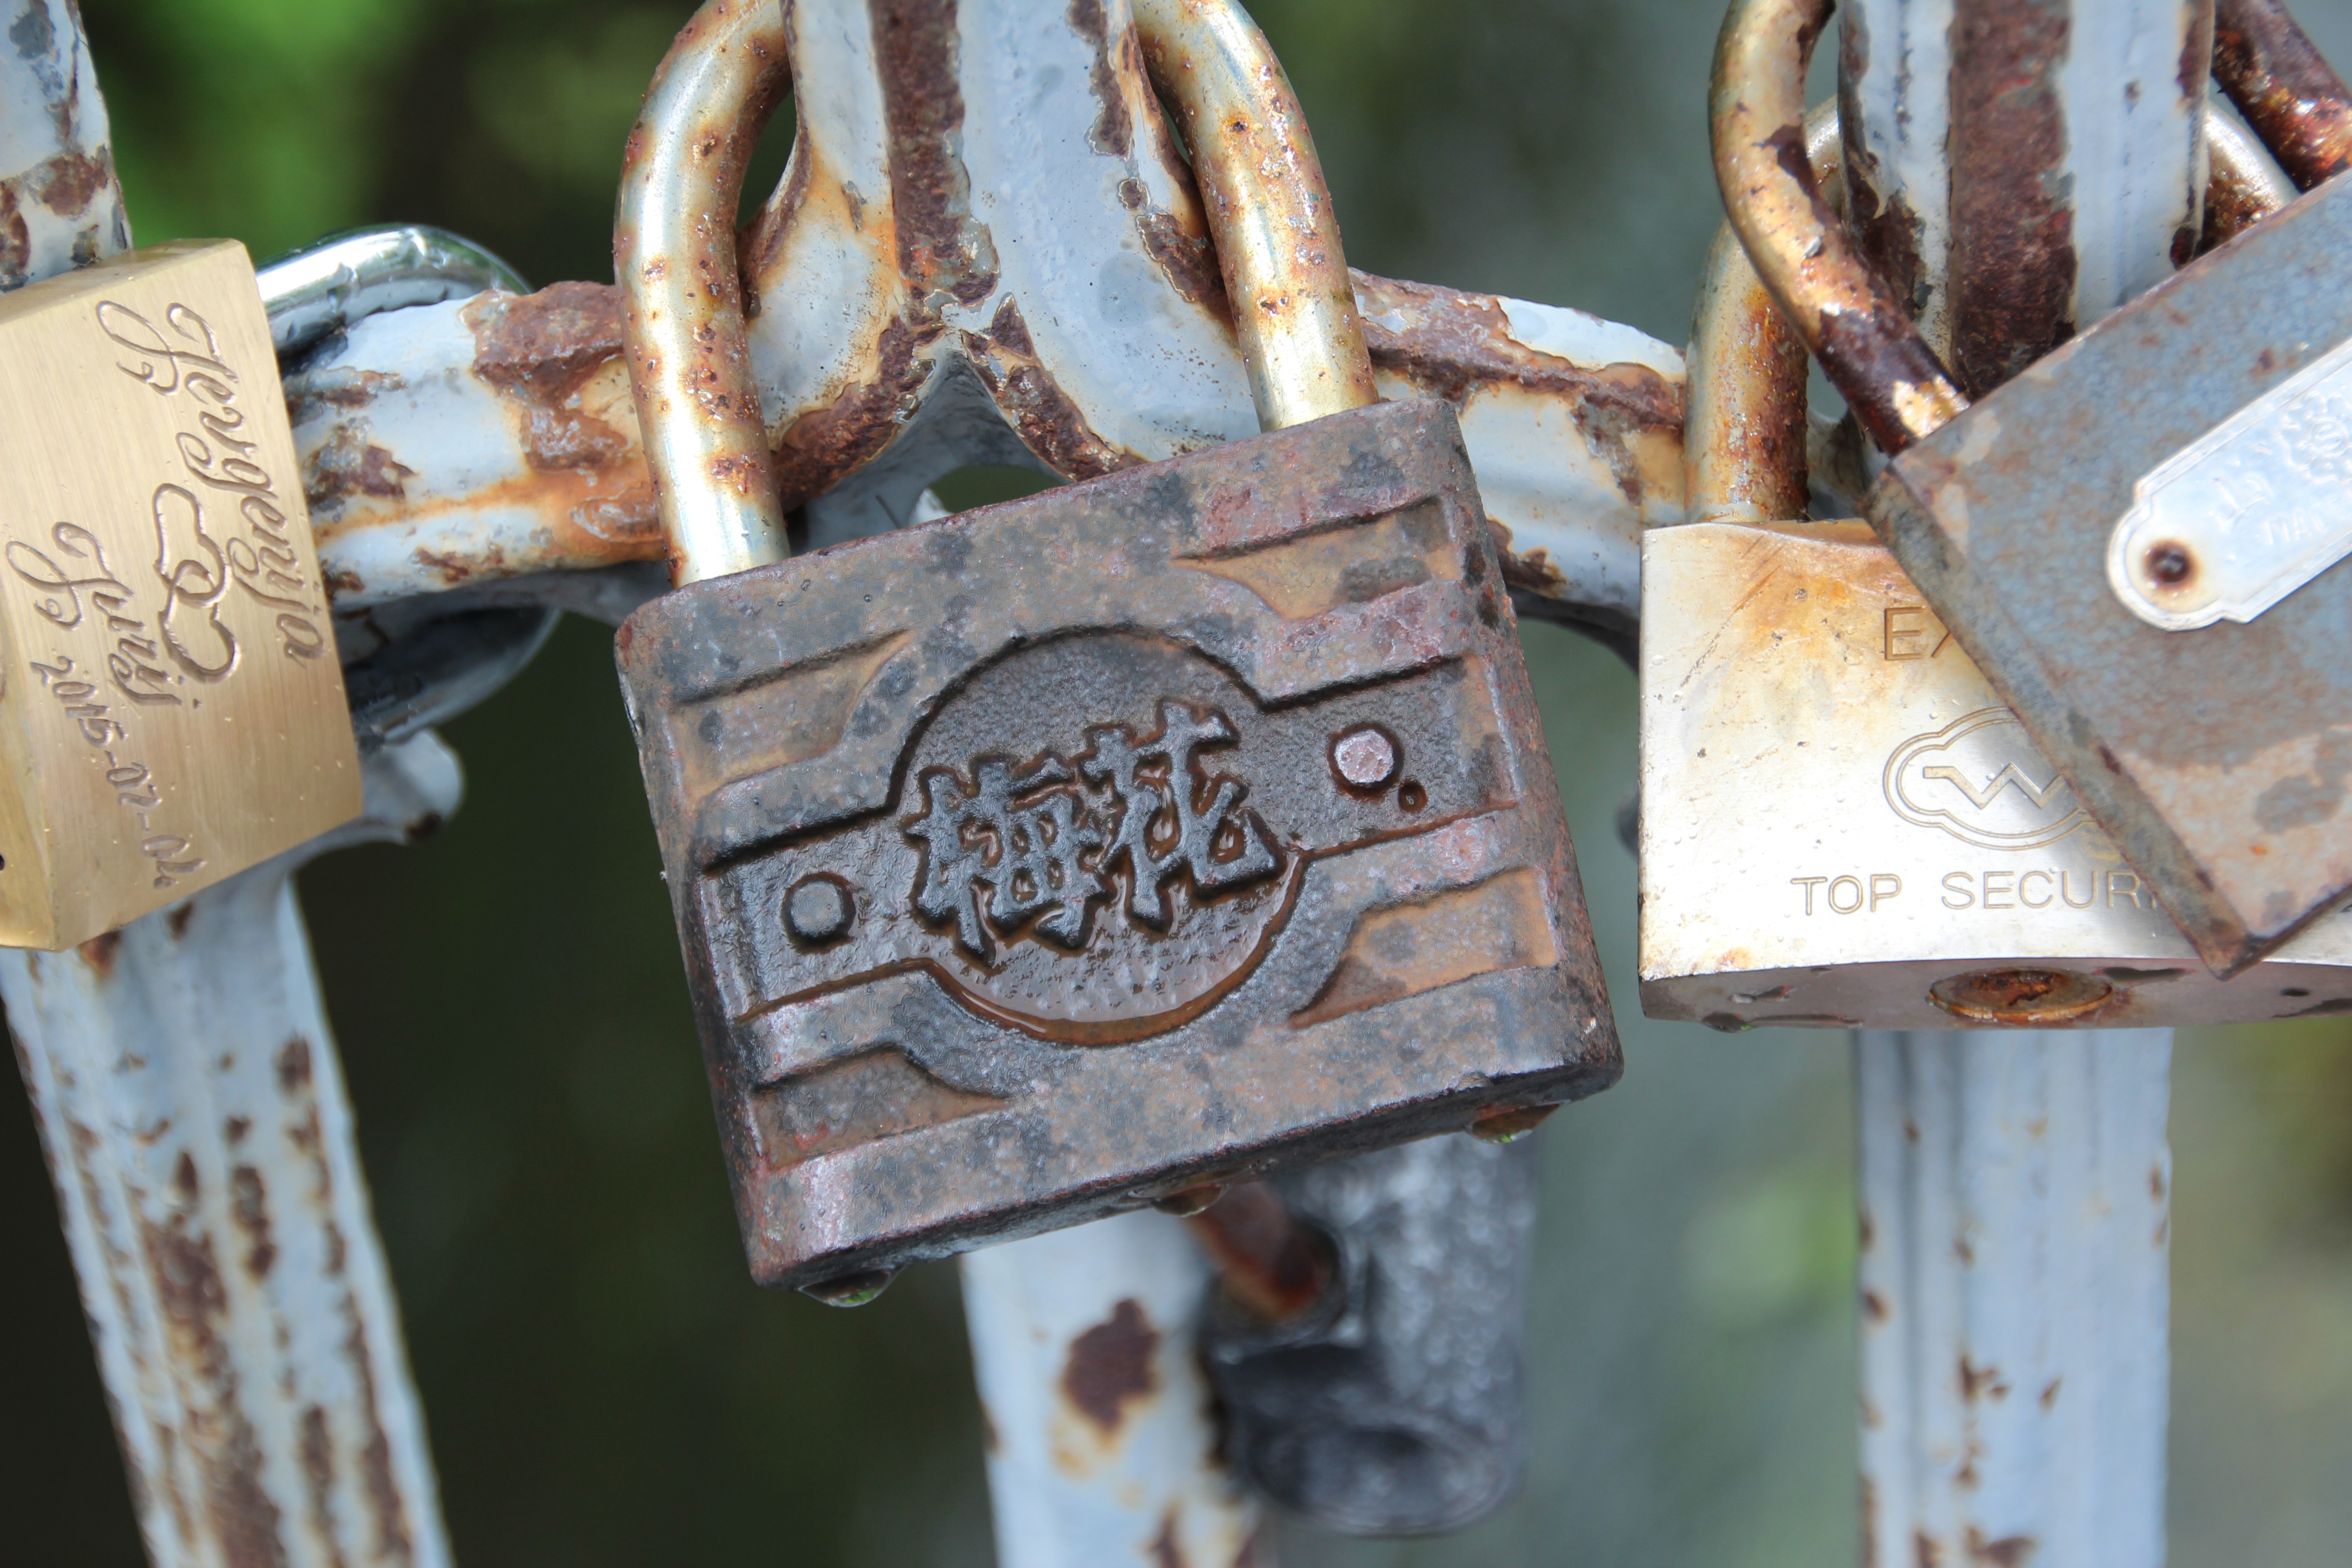
wood, bridge, chinese, castle, padlock, iron, love symbol, padlocks, love castle, love locks